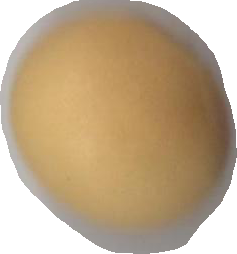
Variety: Grobogan